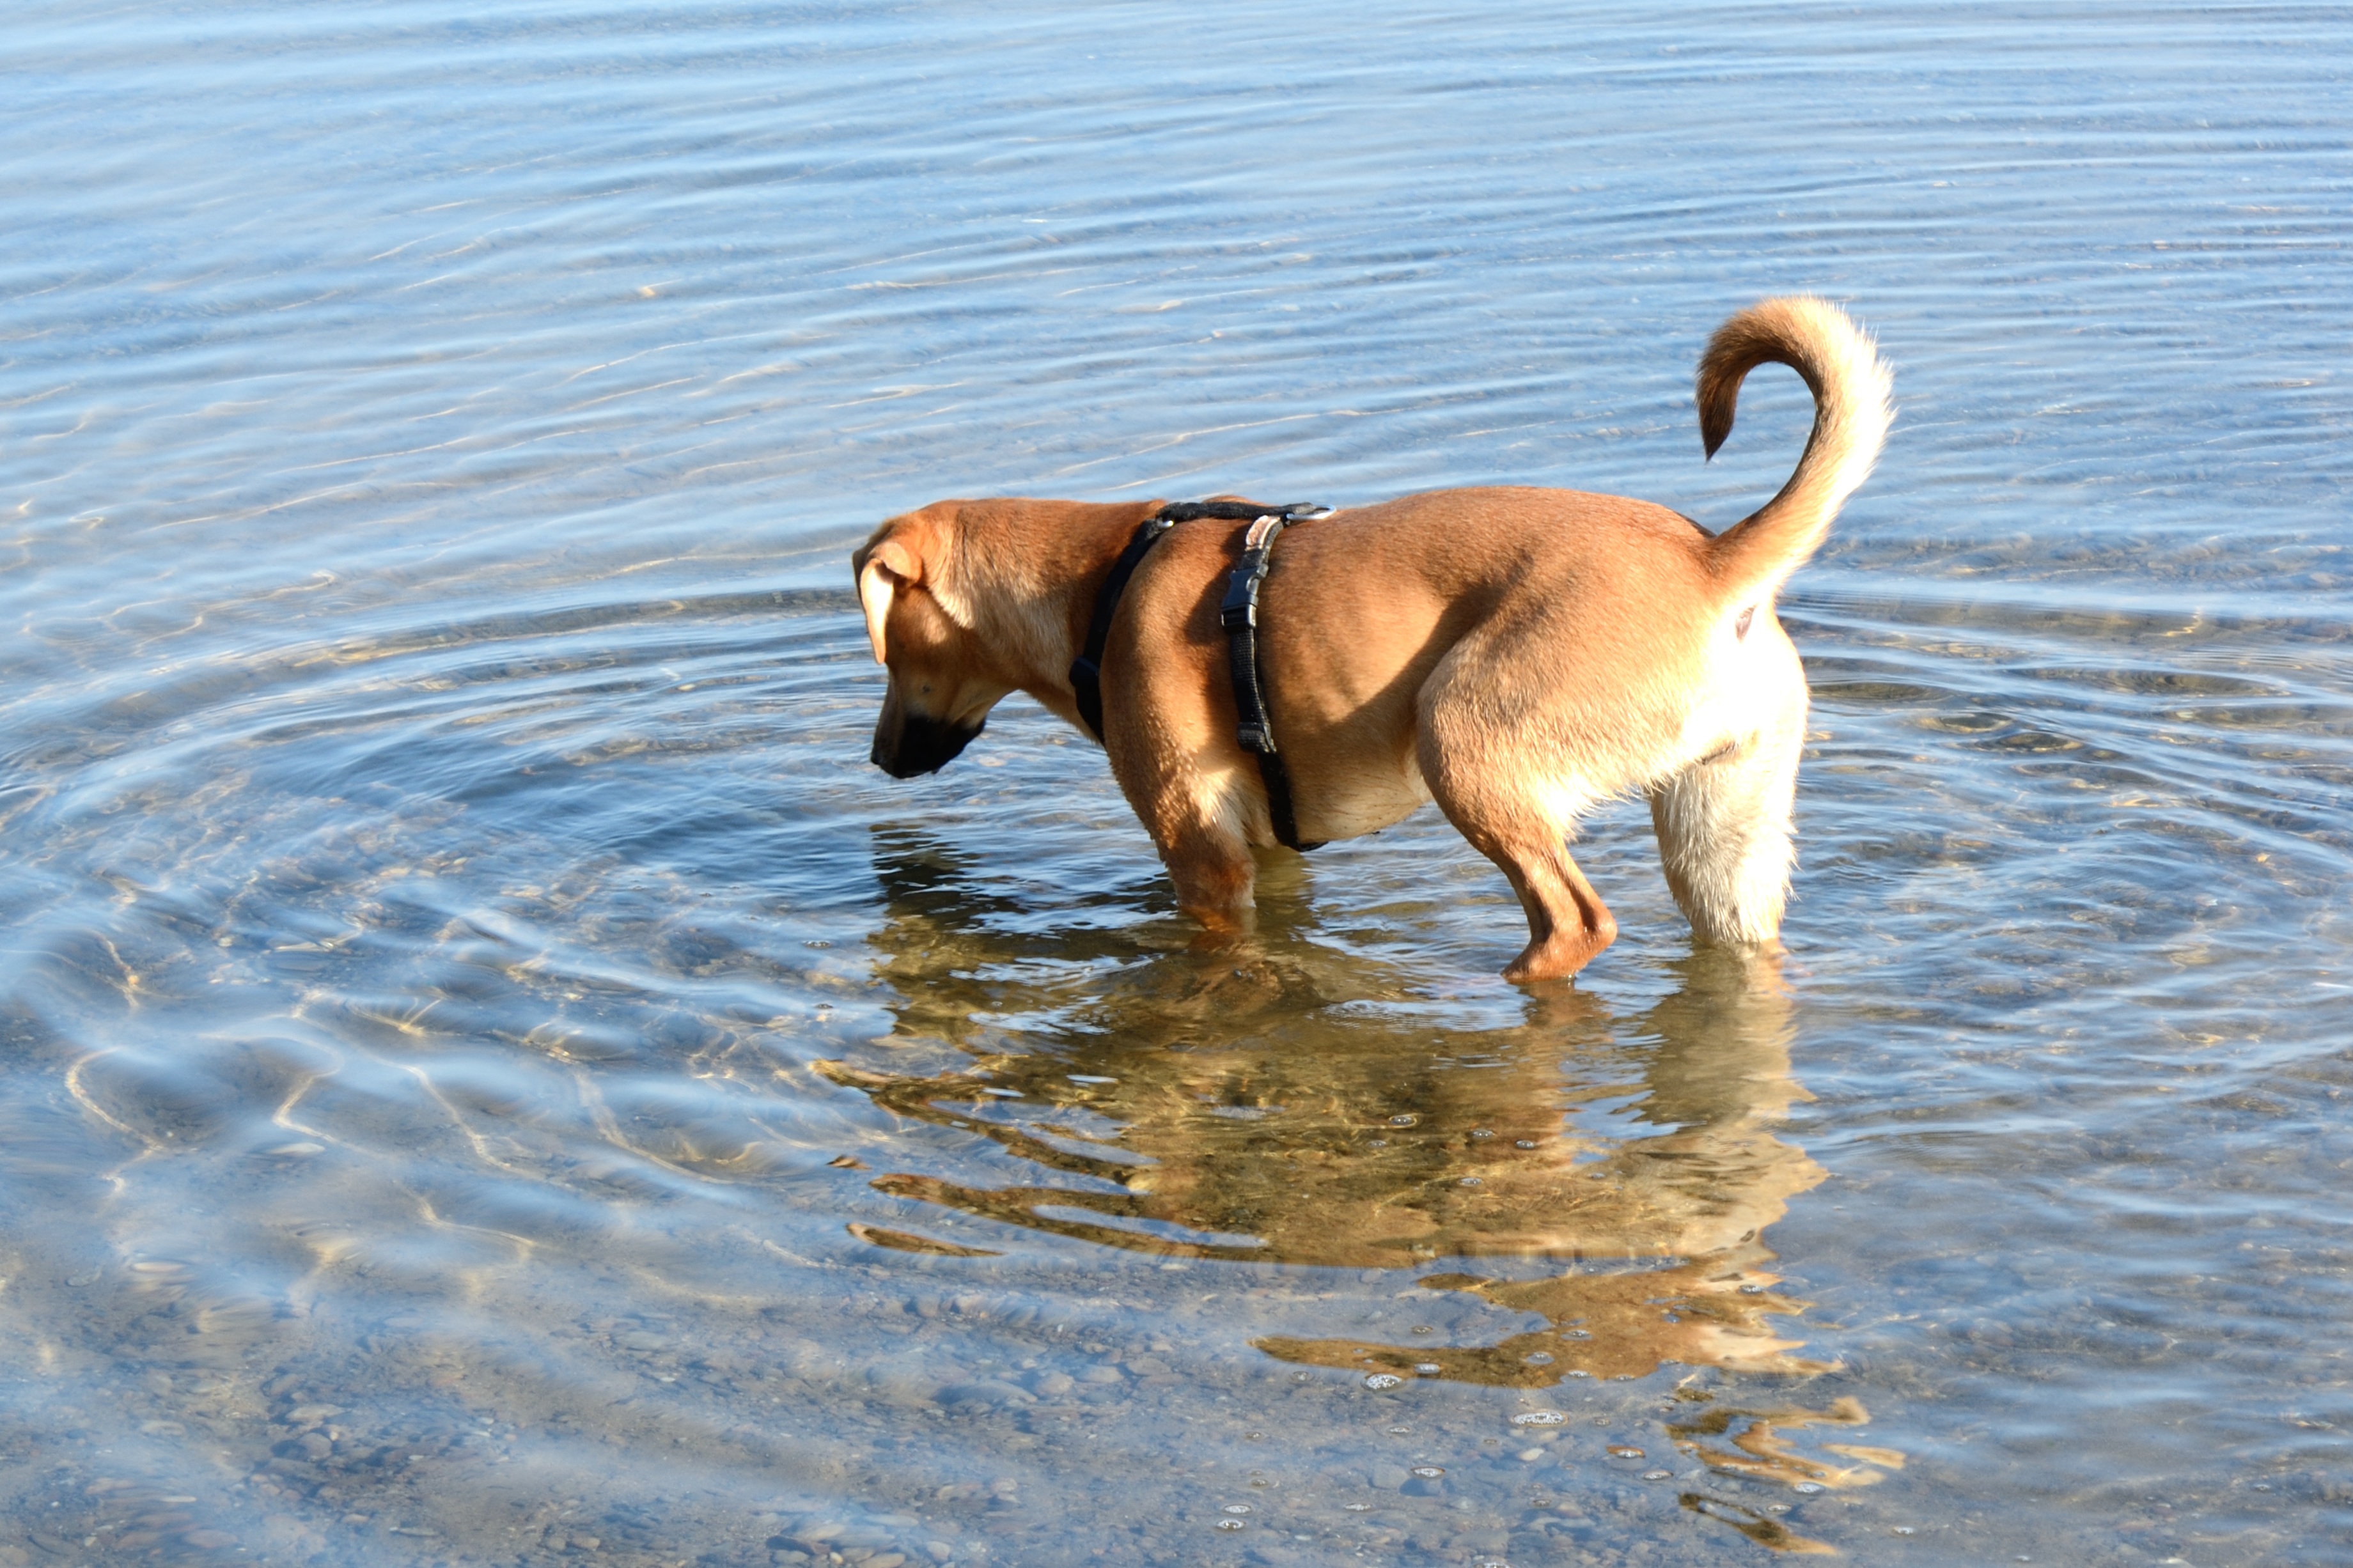
watch, play, floor, puppy, dog, pet, brown, mammal, great, golden retriever, hybrid, vertebrate, labrador retriever, wait, search, retriever, young dog, quadruped, dog like mammal